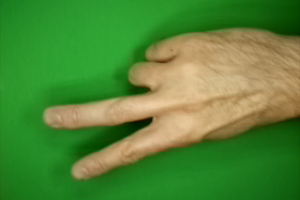
Label: scissors